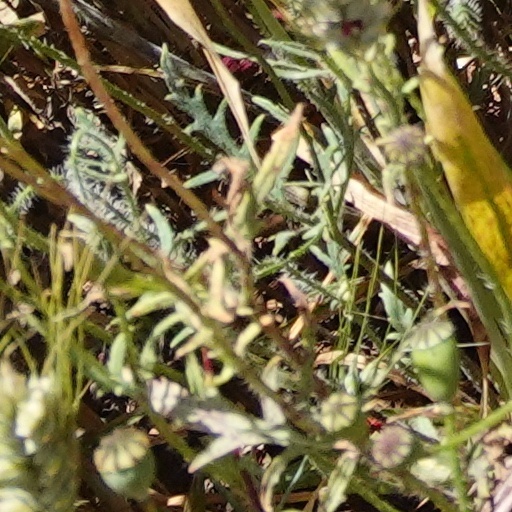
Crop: wheat